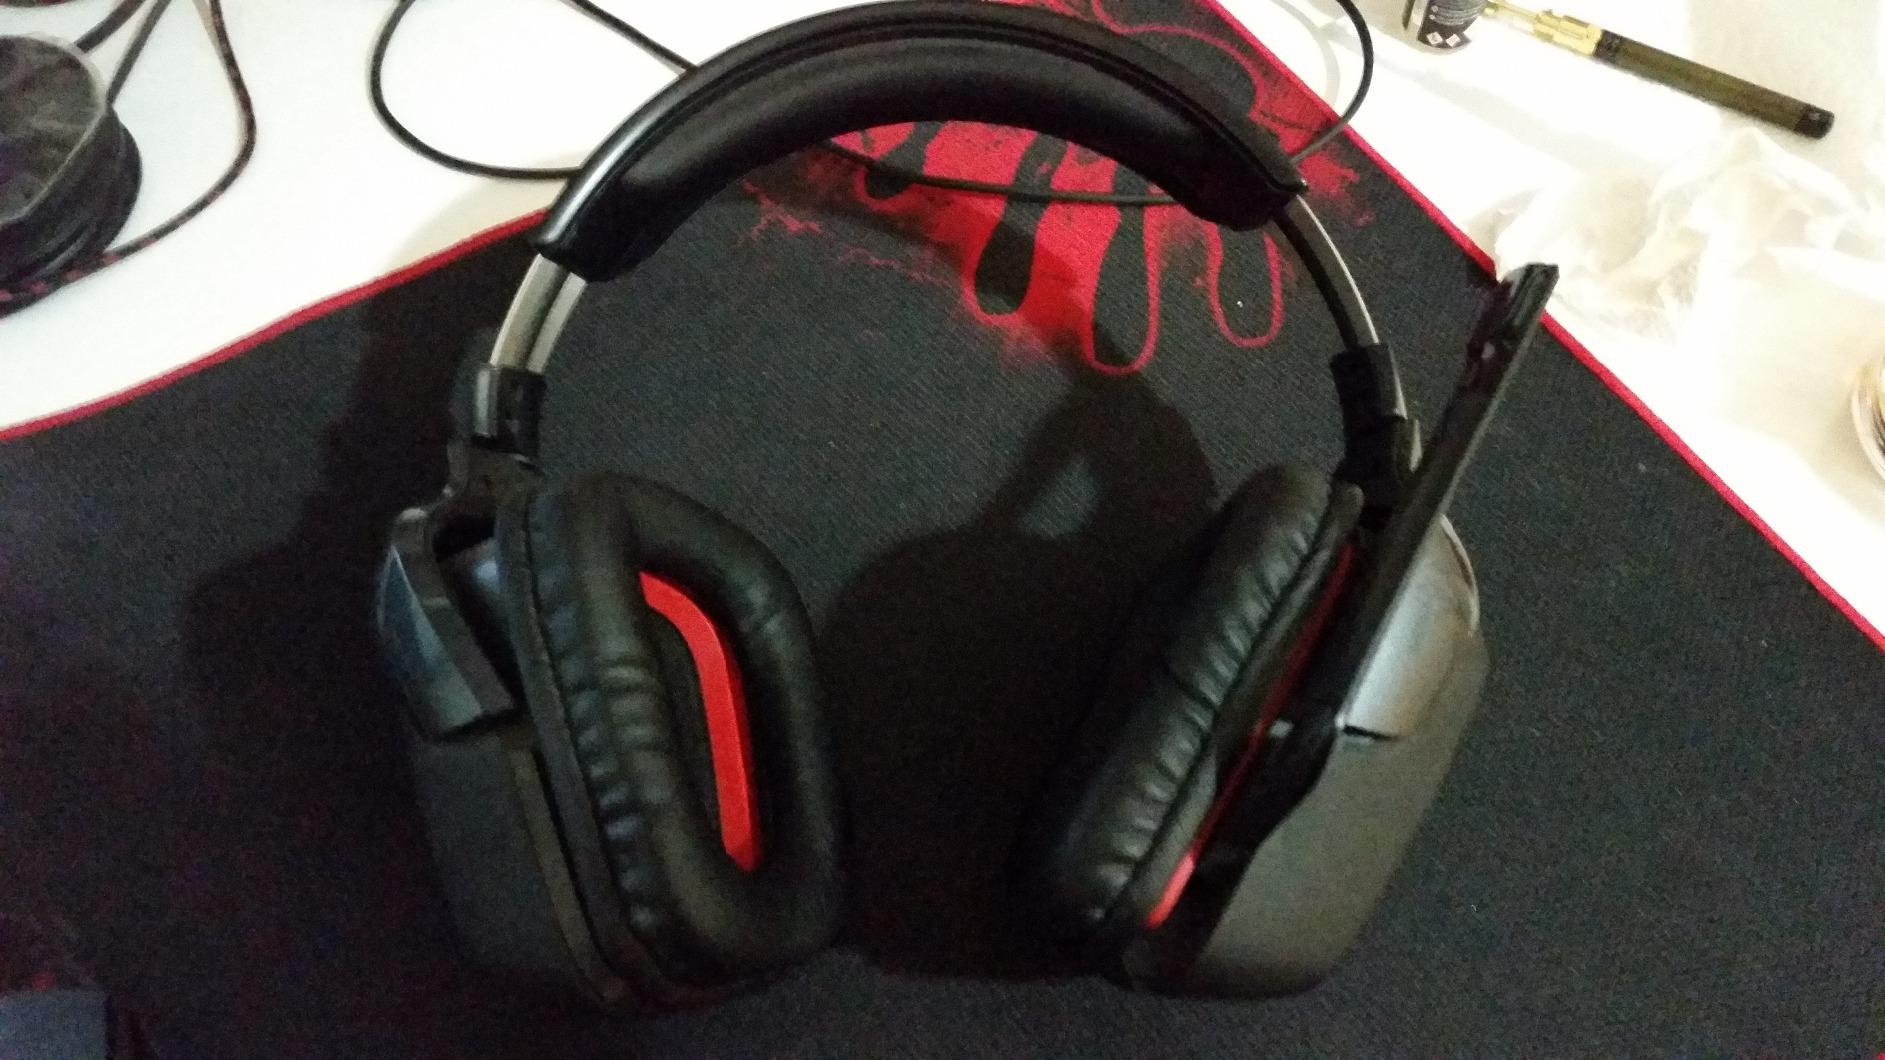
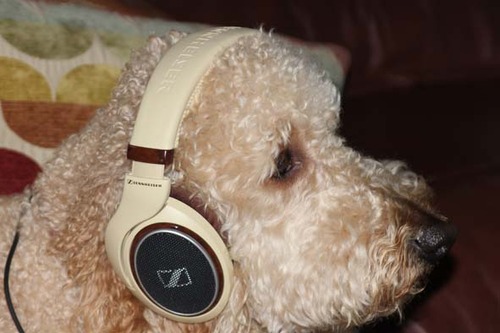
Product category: headphones
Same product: no